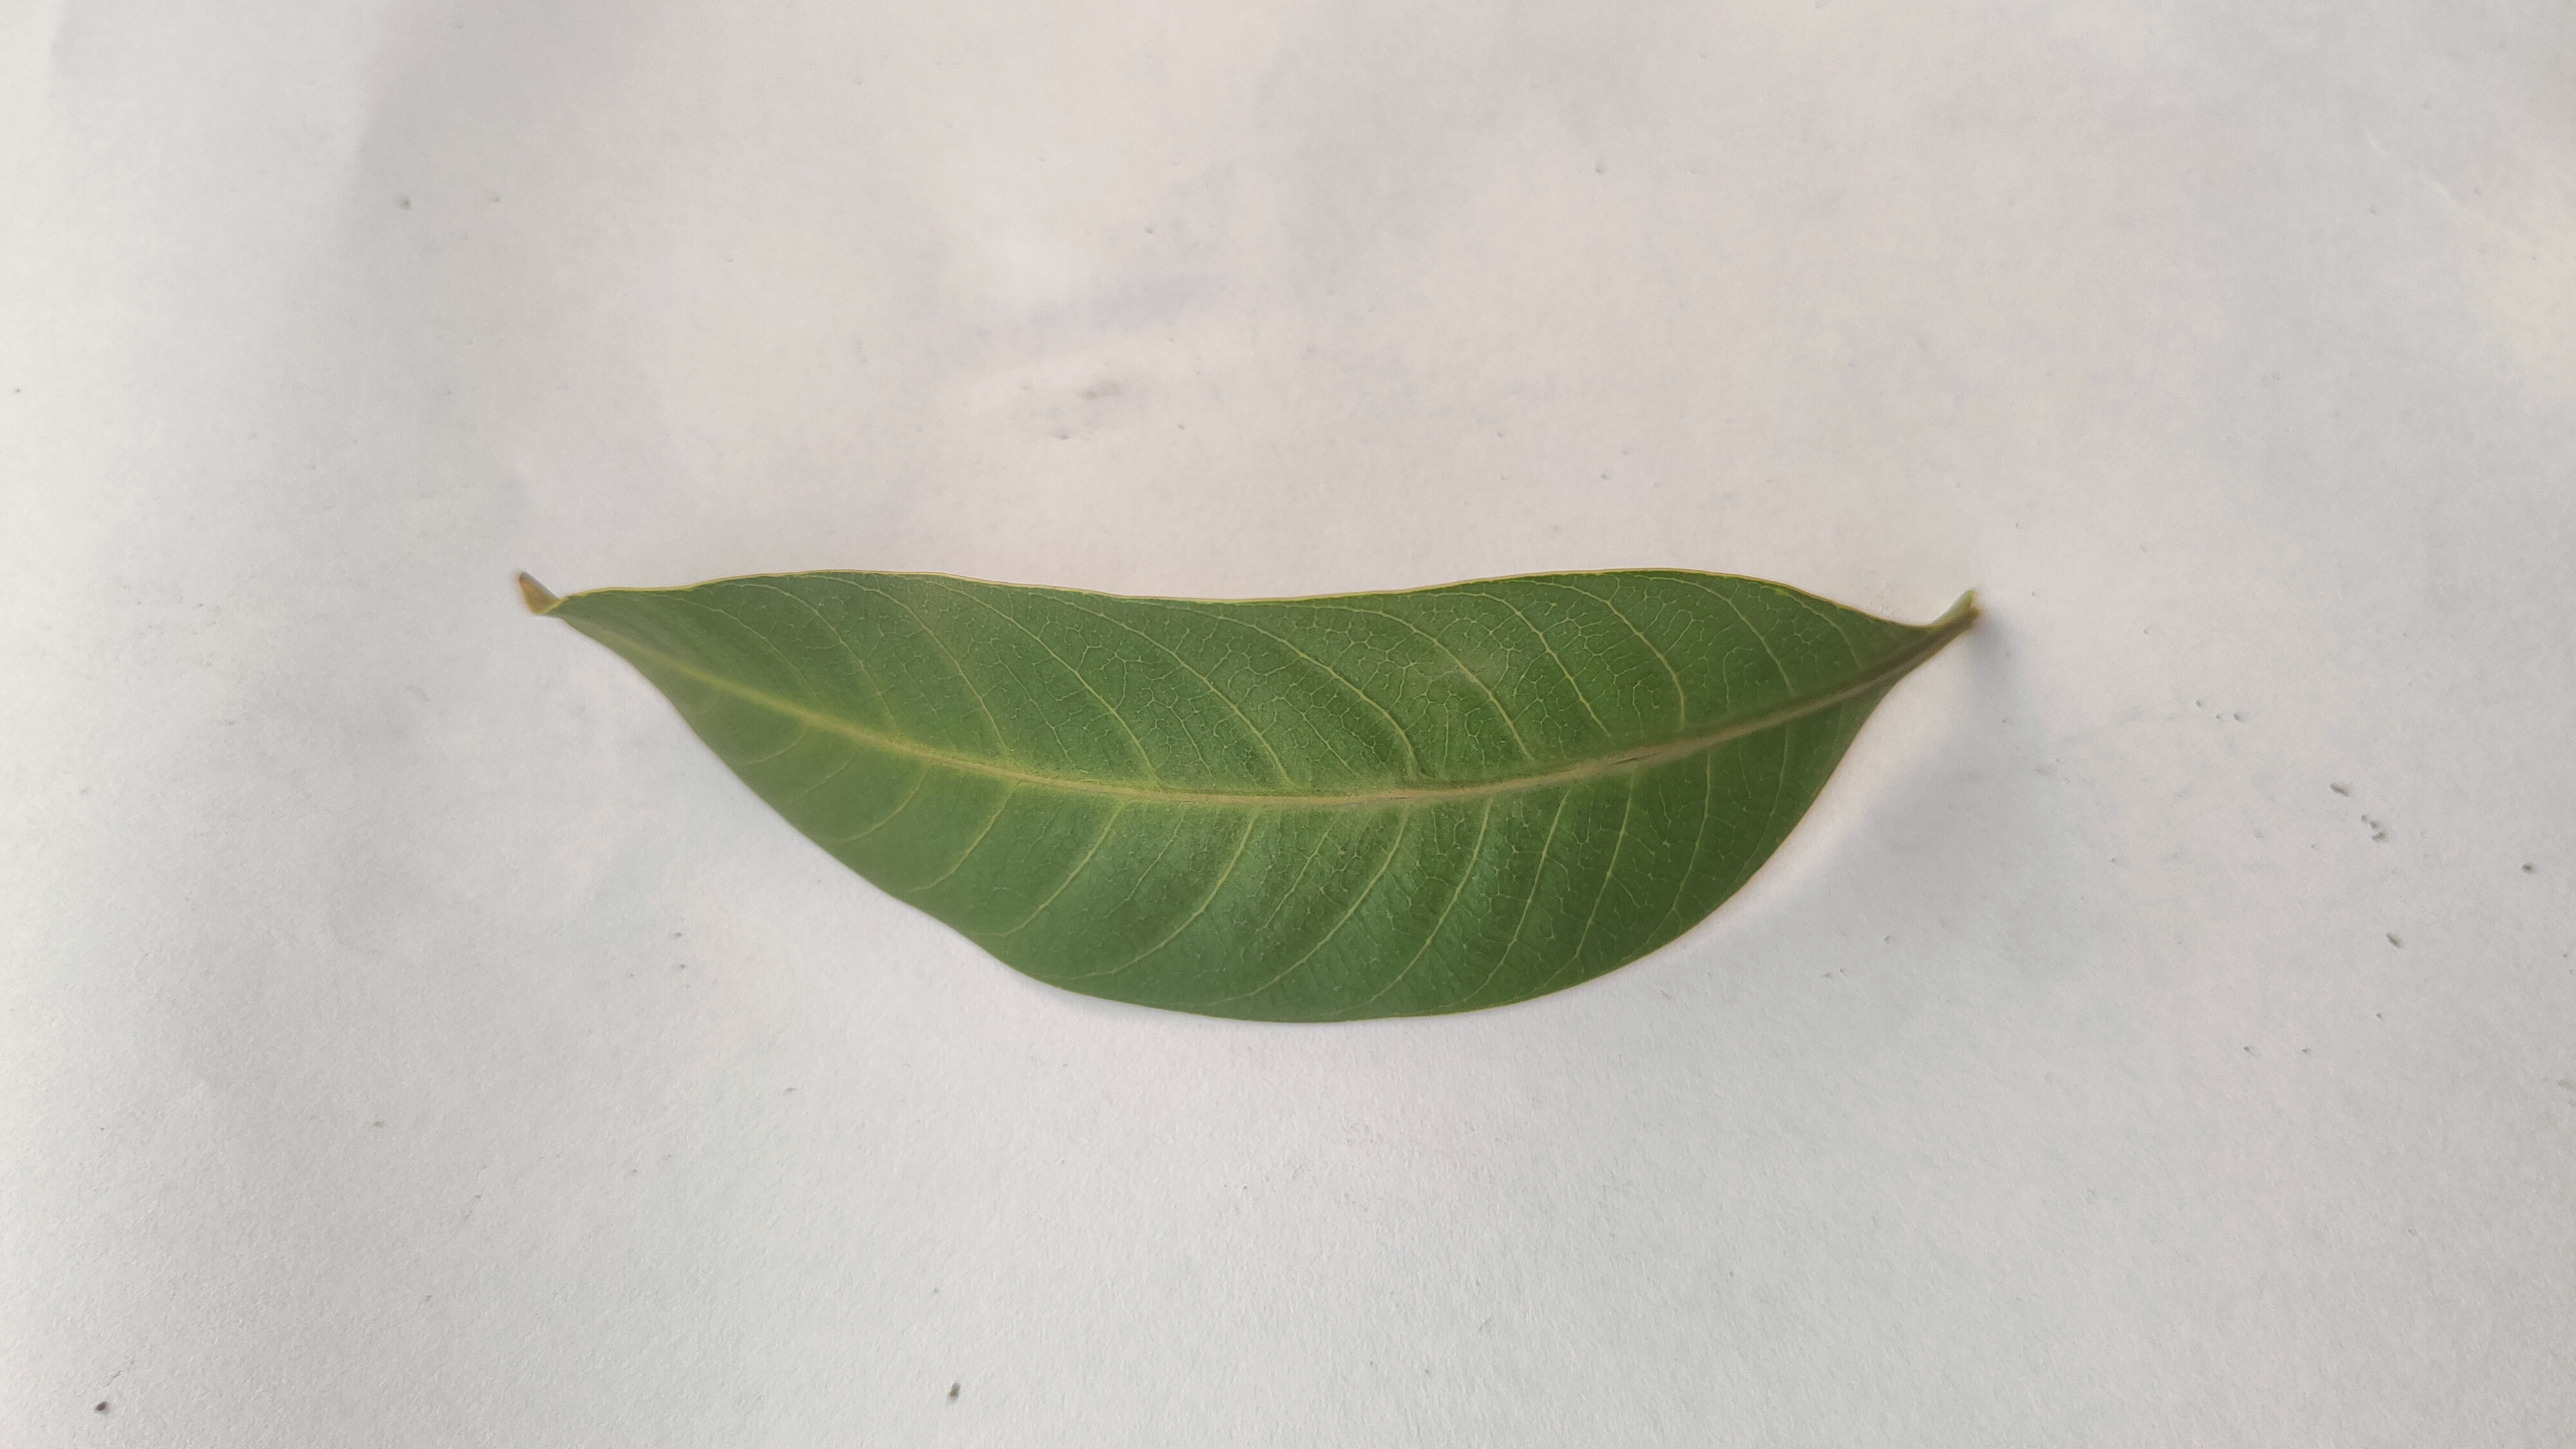
Leaf variety: Mango